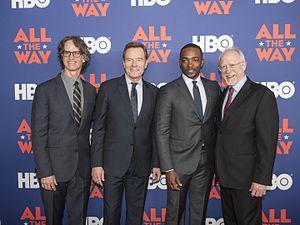
All the Way est un téléfilm américain réalisé par Jay Roach, diffusé pour la première fois en 2016. Il s'agit d'un film biographique sur Lyndon B. Johnson, 36ᵉ Président des États-Unis.